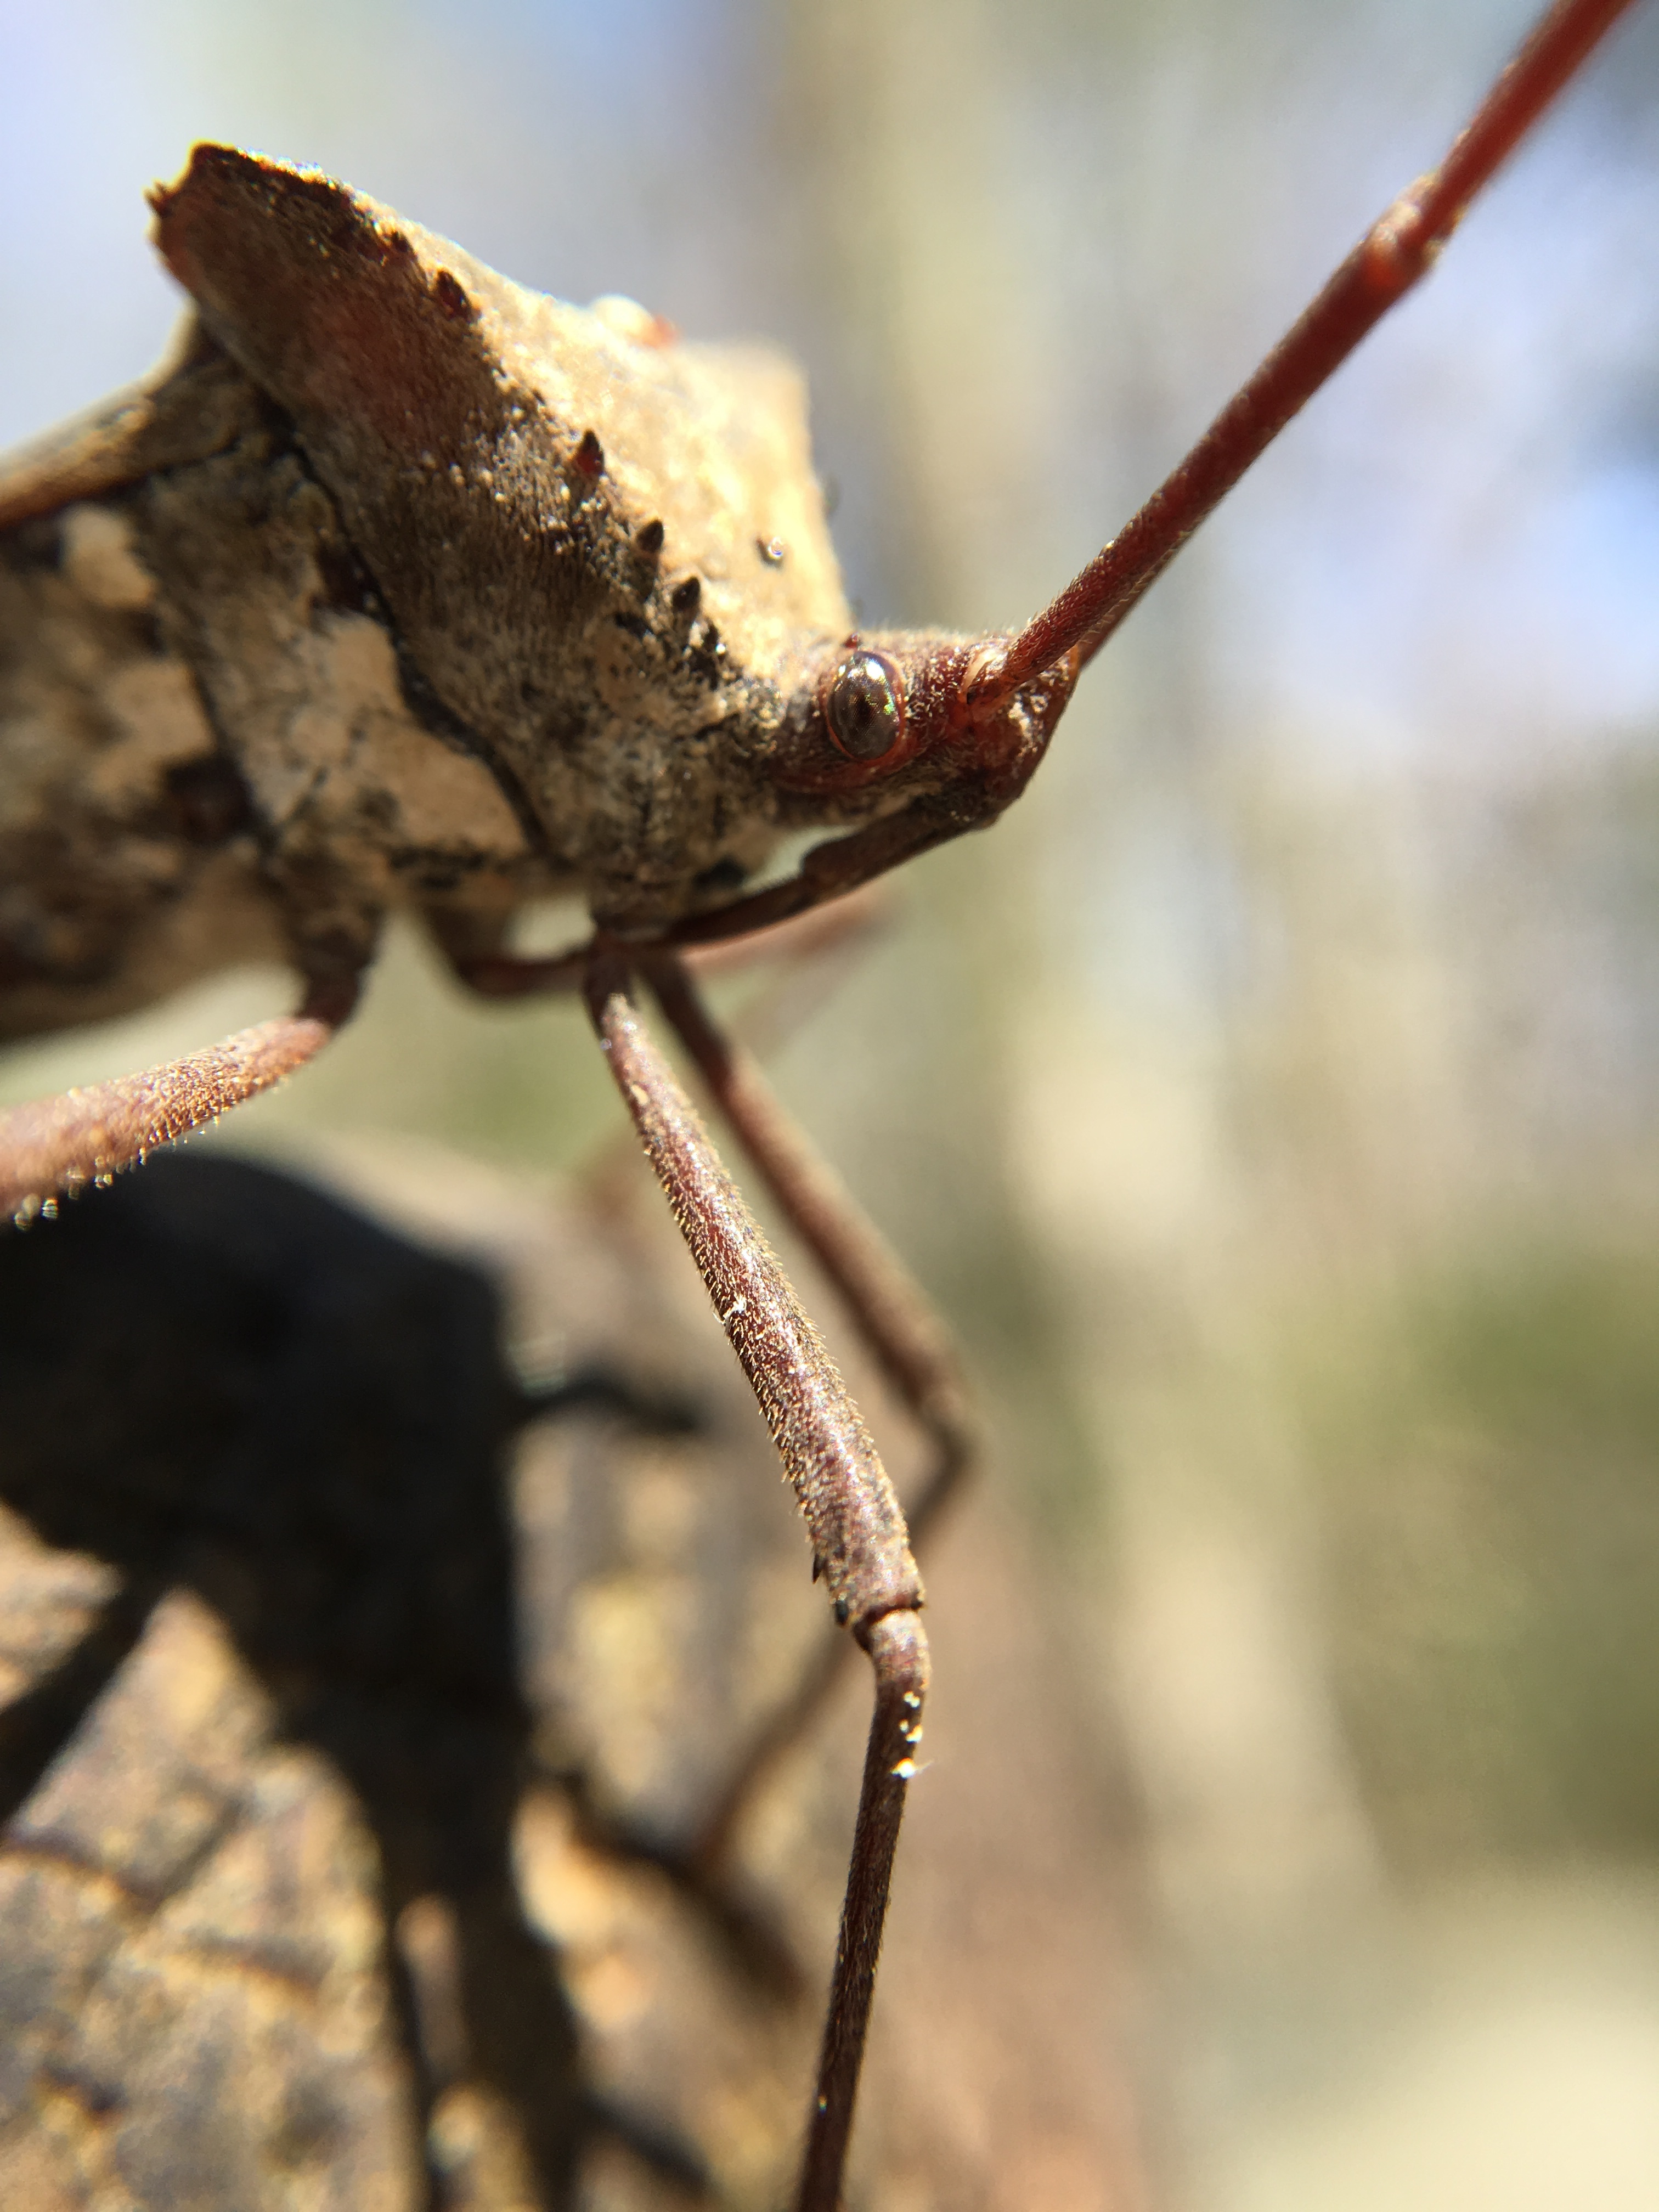
nature, branch, photography, leaf, flower, animal, wildlife, antenna, insect, macro, small, bug, flora, fauna, invertebrate, close up, macro photography, plant stem, thorns spines and prickles, leaffootedbug